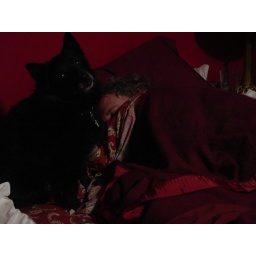
That's our little schipperke, Basil, sitting next to me while I'm in bed with the flu.